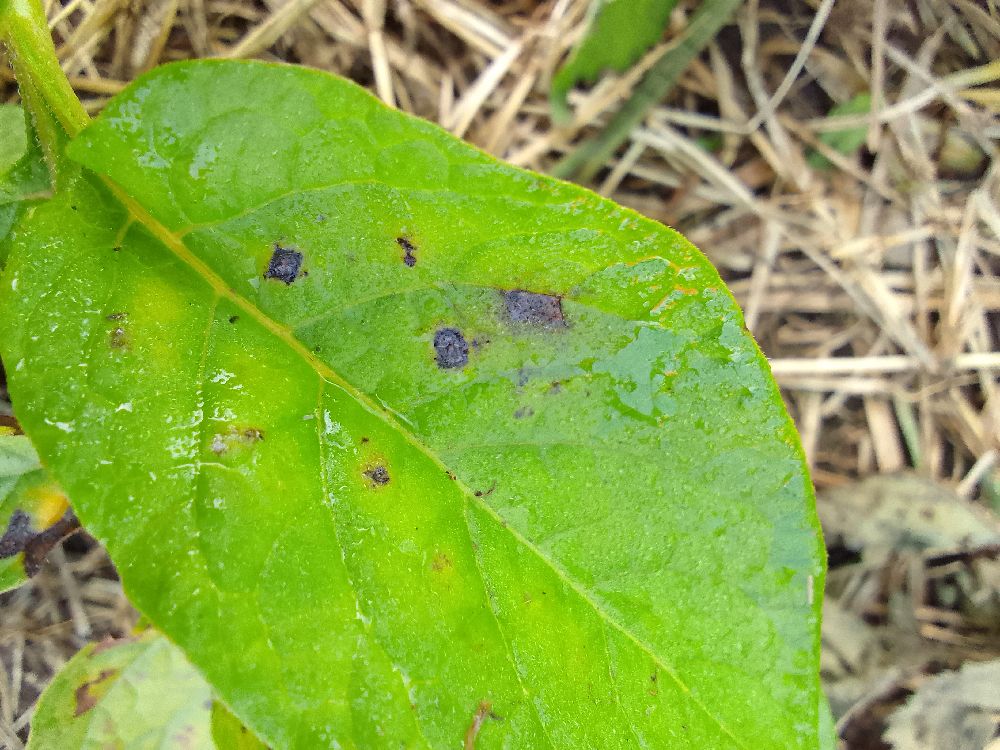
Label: Early blight